Locks on the Canal du Midi

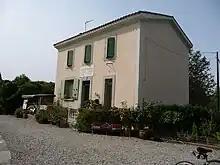
Typical lock keeper's house on the Canal du Midi

The Canal du Midi was built between 1666 and 1681 by Pierre-Paul Riquet to provide an inland water route through Southern France between the Atlantic at Bordeaux and the Mediterranean at Sète via the Garonne. The first design for the locks on the canal was a rectangular shape however due to a collapse of a side-wall early in the building program (exactly which lock is not recorded), Riquet modified his plans and rebuilt both existing and new locks with an ovoid chamber. They were typically 11m wide at the midpoint and 6m at the gates with an overall length of 30.5m. Riquet also restricted the maximum rise to 2.9m so whereas previously he would have built one deep lock he instead used intermediate gates creating double, triple and sometimes quadruple chambers. During the Canal du Midi modernisation program of the 1970s several of these multiple chambers were converted into single "deep" locks with concrete side walls.